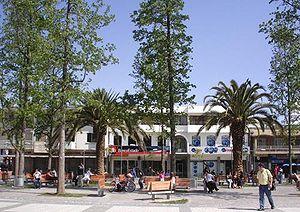
Puente Alto est une ville du Chili située dans la région métropolitaine de Santiago la banlieue sud de Santiago à 20 kilomètres. Elle possède plus de 600 000 habitants et constitue de ce fait la seconde commune la plus peuplée du pays après Maipú en raison de l'exode rural massif qu'a connu le pays ces cinquante dernières années.